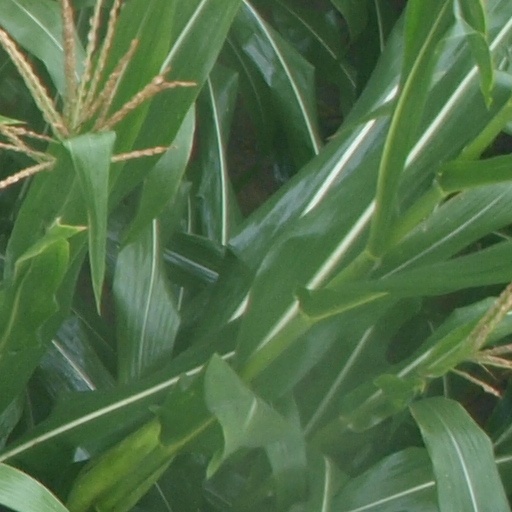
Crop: maize; corn